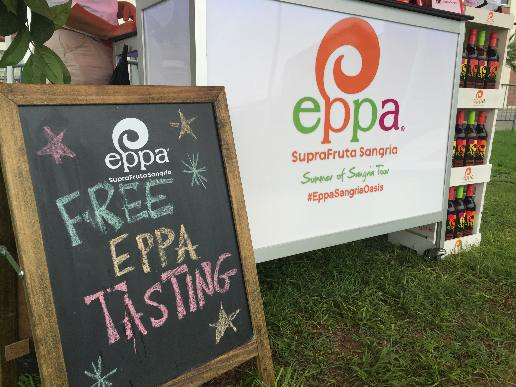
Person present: No